Durolle

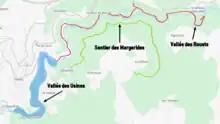
Map of the three main tourist sites of the Durolle canyons

The heritage interest of the Durolle valley attracts the attention of Thiers town council and tourists alike. Indeed, the Vallée des Usines is one of the most popular tourist destinations in the Thiers region. In fact, the valley has been awarded a two-star rating by the Michelin Green Guide, with the words "Mérite le détour (Worth a detour)".